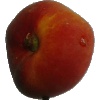
Label: Nectarine Flat 1